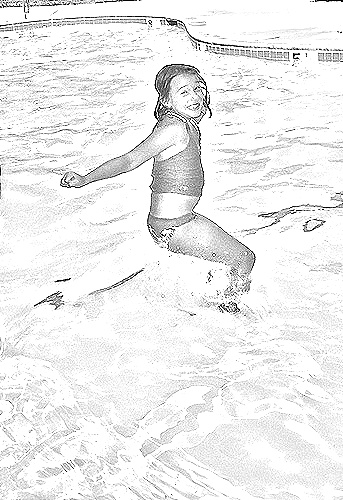
Portrait style: Sketch Portrait